Malynivka, Polohy Raion, Zaporizhzhia Oblast

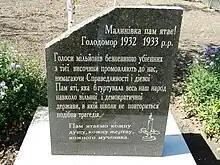

Due to the Holodomor, a manmade famine in Soviet Ukraine between 1932 and 1933, 160 residents of the village died.